Polititapes

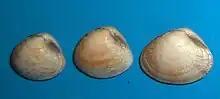
Venerupis aurea, a bivalve from the family Veneridae

Polititapes is a genus of marine bivalve molluscs in the subfamily Tapetinae of the family Veneridae, commonly known as carpet shells.